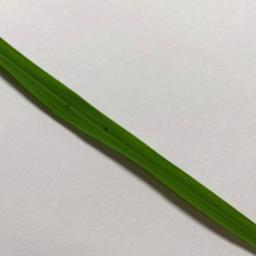
Label: Rice___Brown_Spot